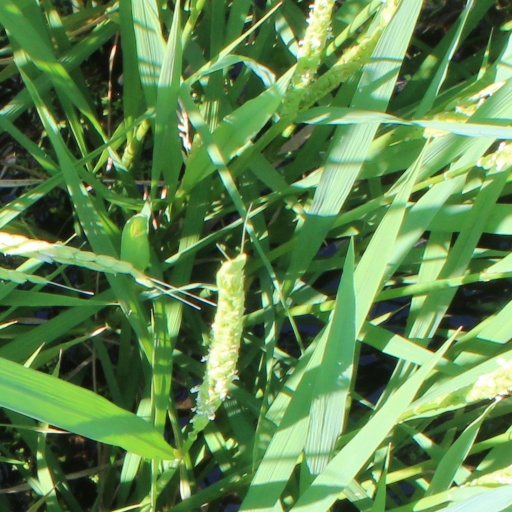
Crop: rice